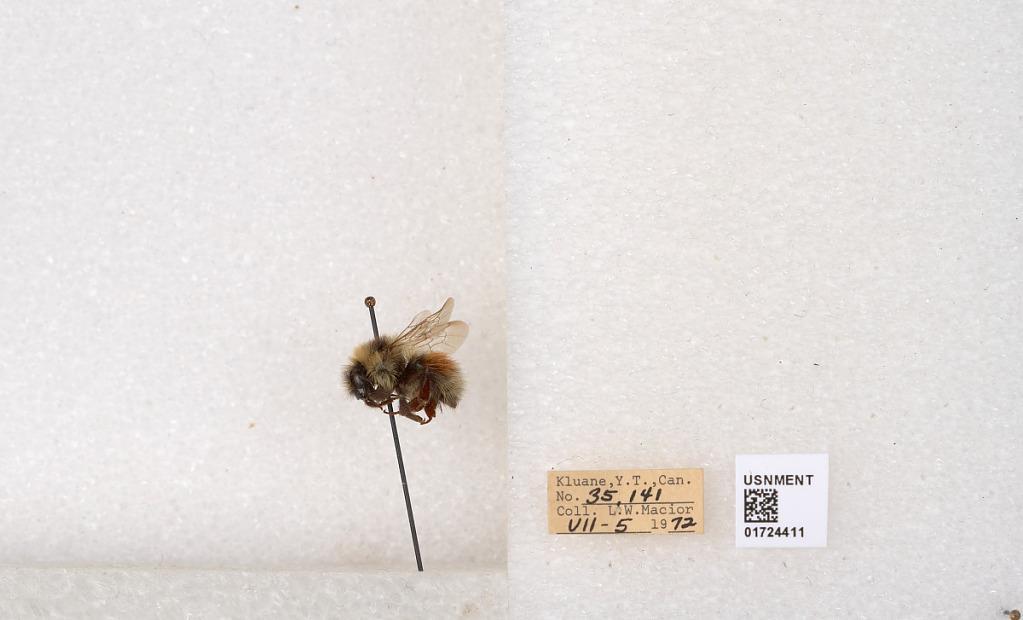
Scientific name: Bombus (Pyrobombus) sylvicola Kirby
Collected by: L. Macior
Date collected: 1972-7-5
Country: Canada
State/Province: Yukon Territory
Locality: Kluane National Park and Reserve
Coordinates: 60.7493, -139.504